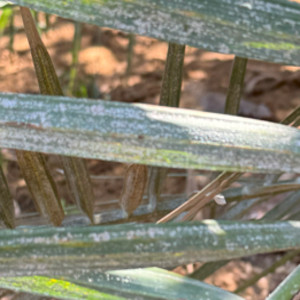
Label: Leaf Spots